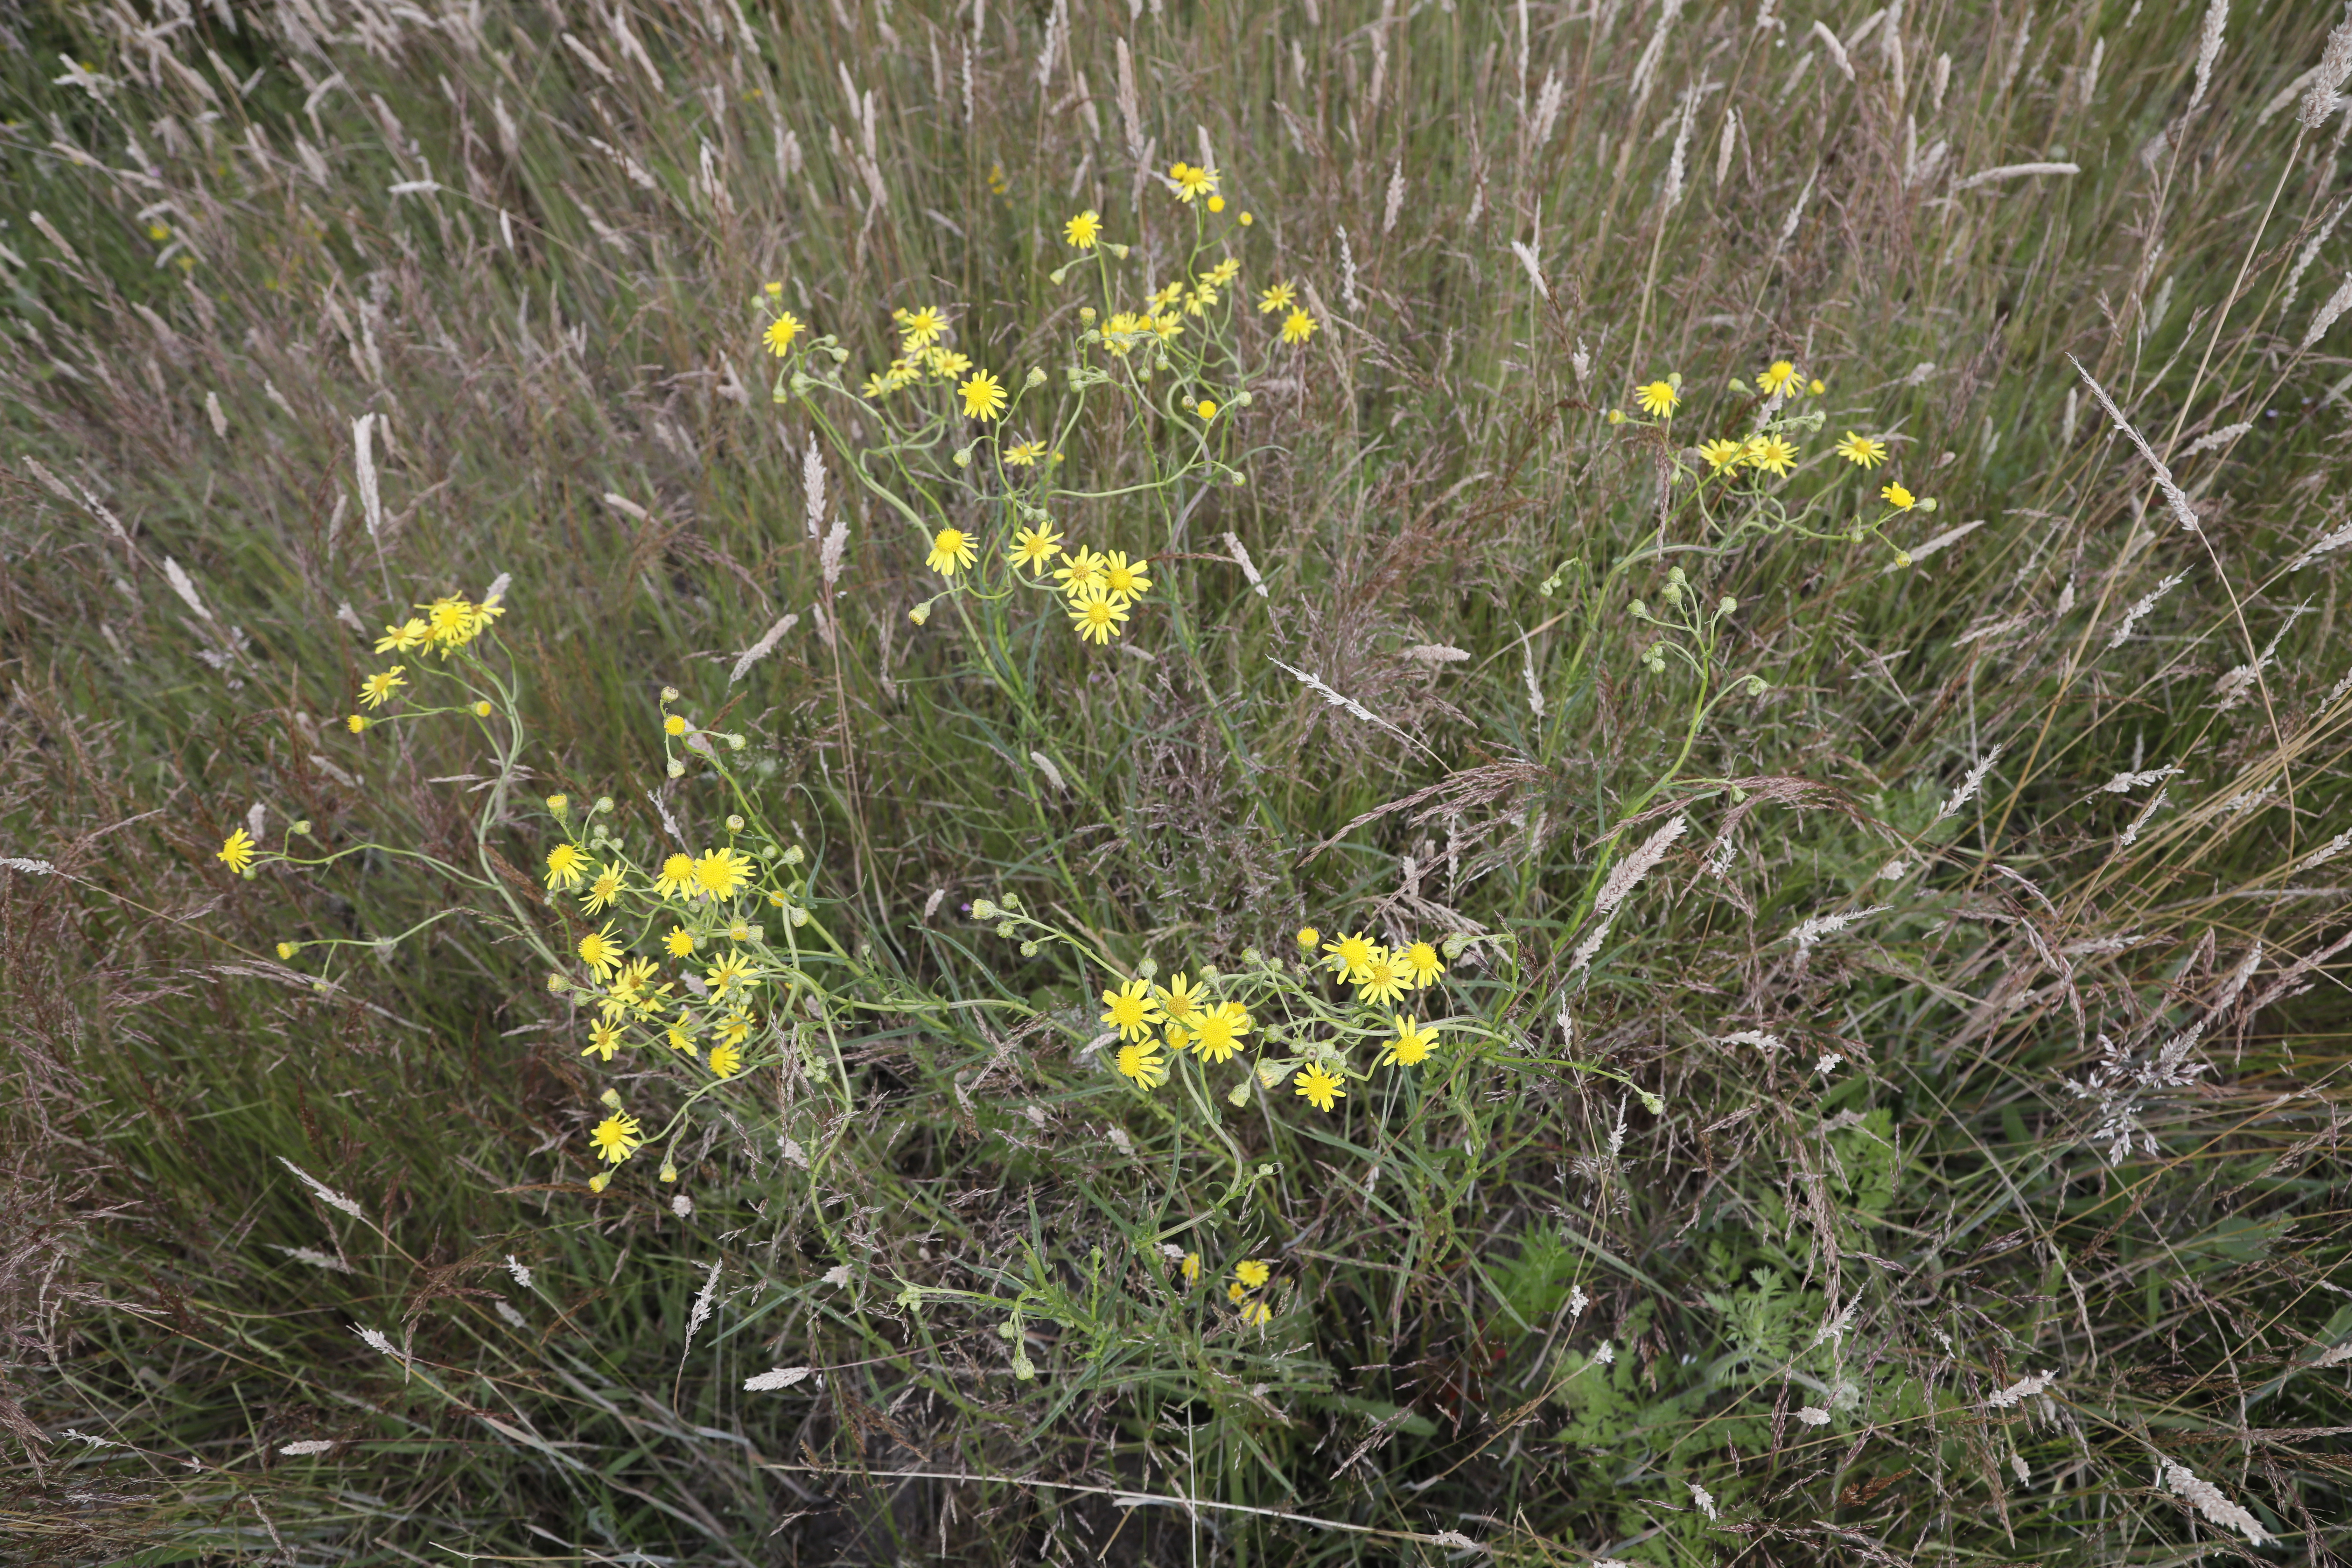
Plant species: Senecio inaequidens